1994 Greek Football Cup final

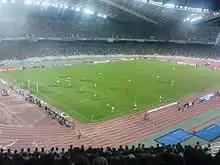
Athens Olympic Stadium.

This was the tenth Greek Cup final held at the Athens Olympic Stadium, after the 1983, 1984, 1985, 1986, 1987, 1988, 1989, 1990 and 1993 finals.